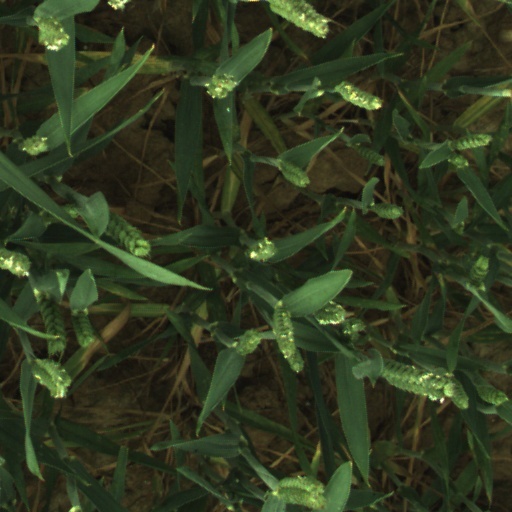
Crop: wheat